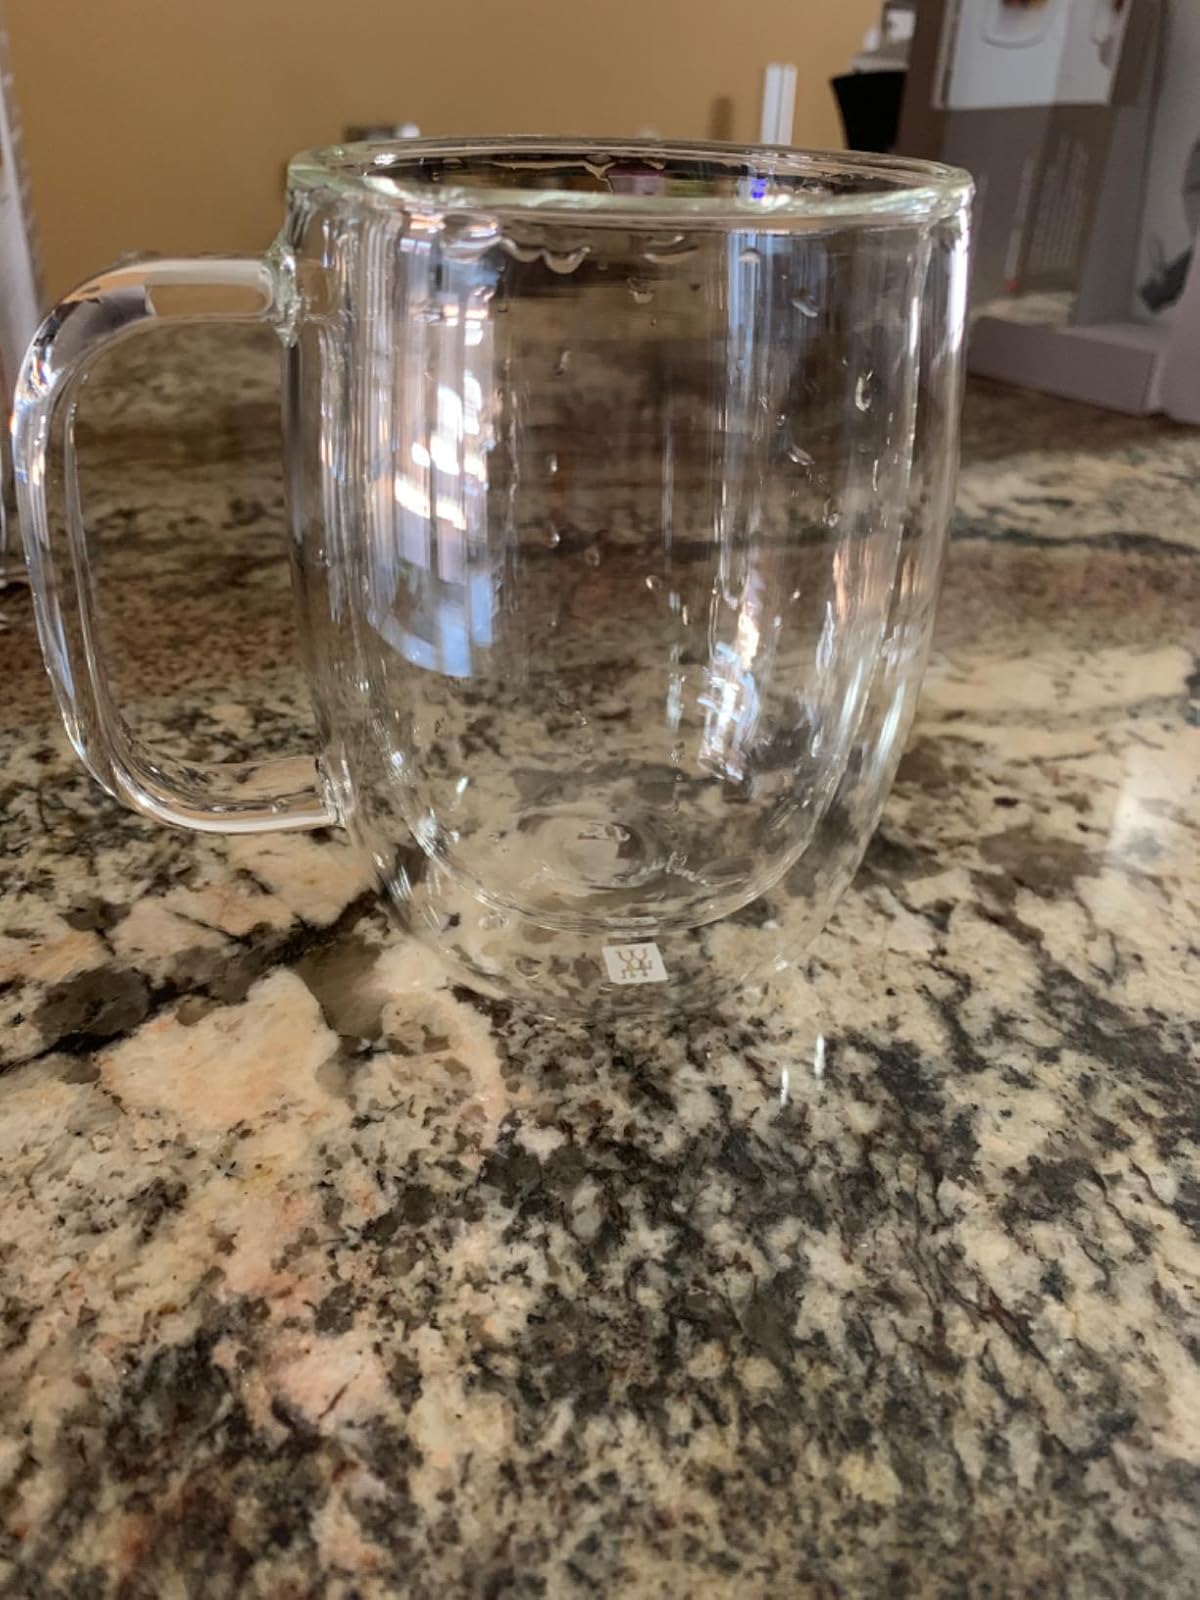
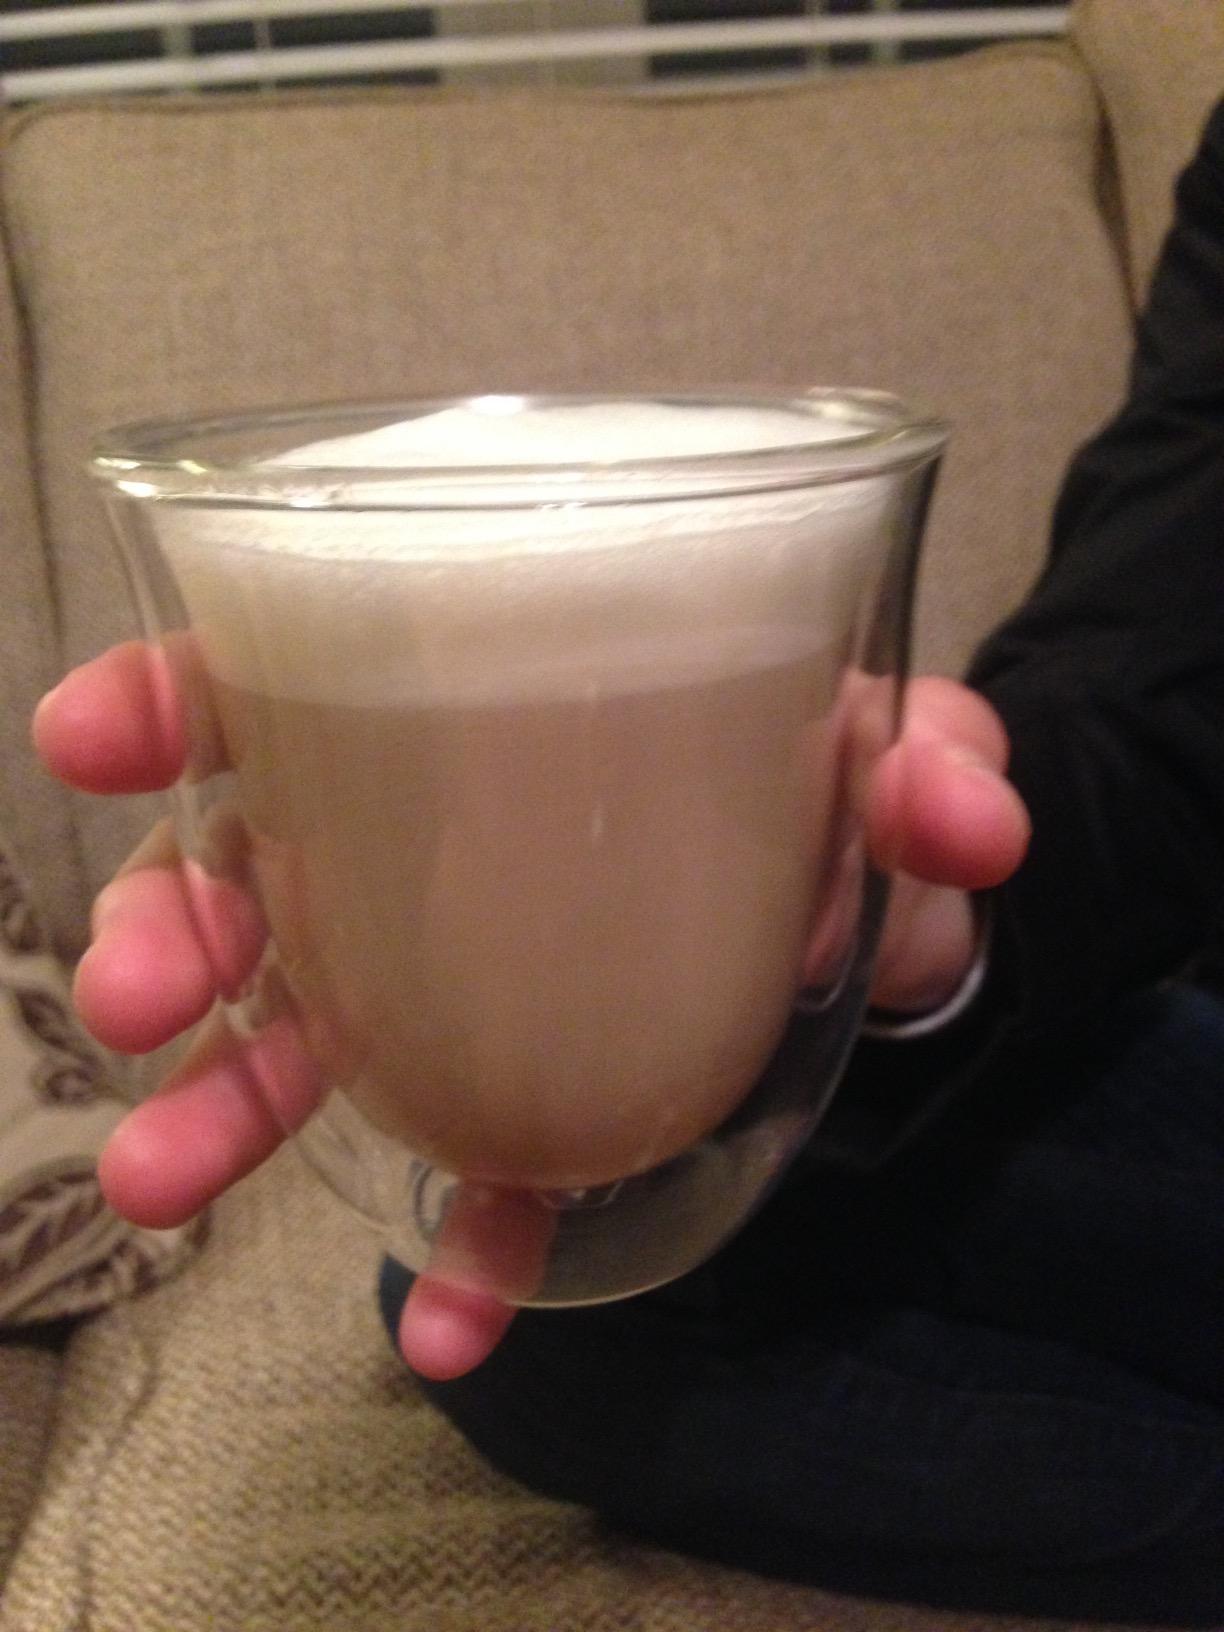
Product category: items_mug
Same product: no